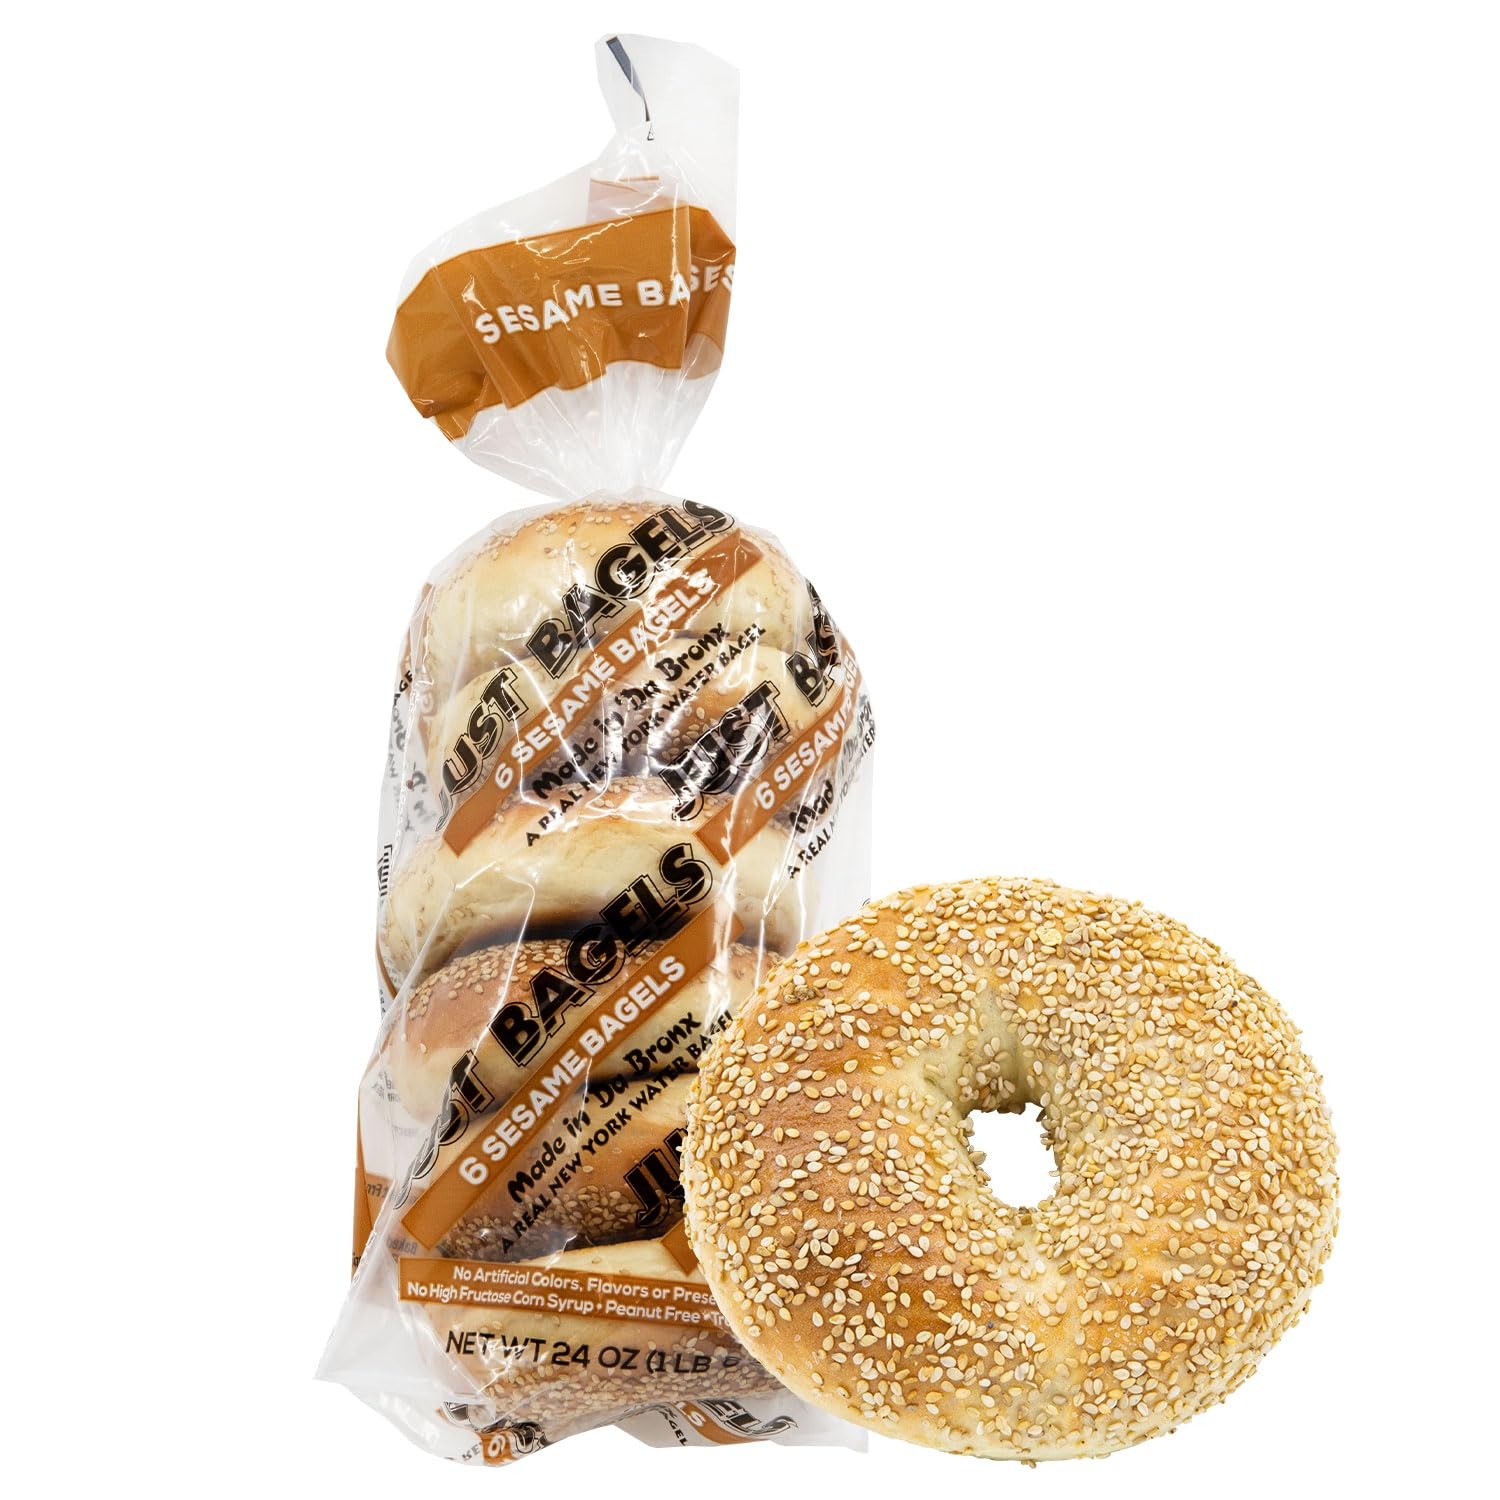
Item Name: Just Bagels Sesame Bagels - 8 Packs Of 6 Bagels Per Pack - 48 Total Non-GMO
Bullet Point 1: FIVE STEP PROCESS: Prepare our dough with all-natural ingredients, including authentic New York water, flour, molasses and let it age for 10-12 hours. Shape the dough into bagels, boil them in New York water, then bake until golden brown for authentic, chewy bagels.
Bullet Point 2: NON-GMO & NO PRESERVATIVES: Our bagels are non-gmo, free of preservatives and all natural.
Bullet Point 3: CHEWY & CRUNCHY: Because of our 5 step process, we achieve the perfect bagel: chewy on the inside and crunchy on the outside. Try it for yourself.
Bullet Point 4: MADE IN DA BRONX: Just Bagels has been making bagels since 1992 straight from the Da Bronx and has captued the hearts of many bagel lovers across the world.
Product Description: The best-tasting bagels are here! Just Bagels has the freshest and tastiest bagels in town. Enjoy two six packs of our amazing real NYC kettle boiled all natural bagels. Our bagels are all natural, Non GMO, peanut free and Kosher. Must freeze upon arrival as we do not use preservatives. STORAGE INSTRUCTIONS We recommend FREEZING IMMEDIATELY upon delivery to maintain product’s freshness. Can last in freezer for up to 1 year. Can last outside of freezer for 3-4 days outside of direct sunlight and in moderate temperatures. EATING INSTRUCTIONS We strongly recommend either baking or toasting our bagels to get the full benefit of the unique New York crust! THAWING: Allow bagels to thaw at room temperature for 30 minutes. IN A HURRY? MICROWAVE: Wrap frozen bagel in paper towel. Place in microwave for 20-25 seconds before baking or toasting. BAKE: Preheat oven to 425-450 degrees Fahrenheit. Bake 5-7 minutes depending upon oven. Allow to cool before eating. TOAST: Slice bagel and toast 3-4 minutes. Allow to cool before eating."
Value: 48.0
Unit: Count

Price: 65.99